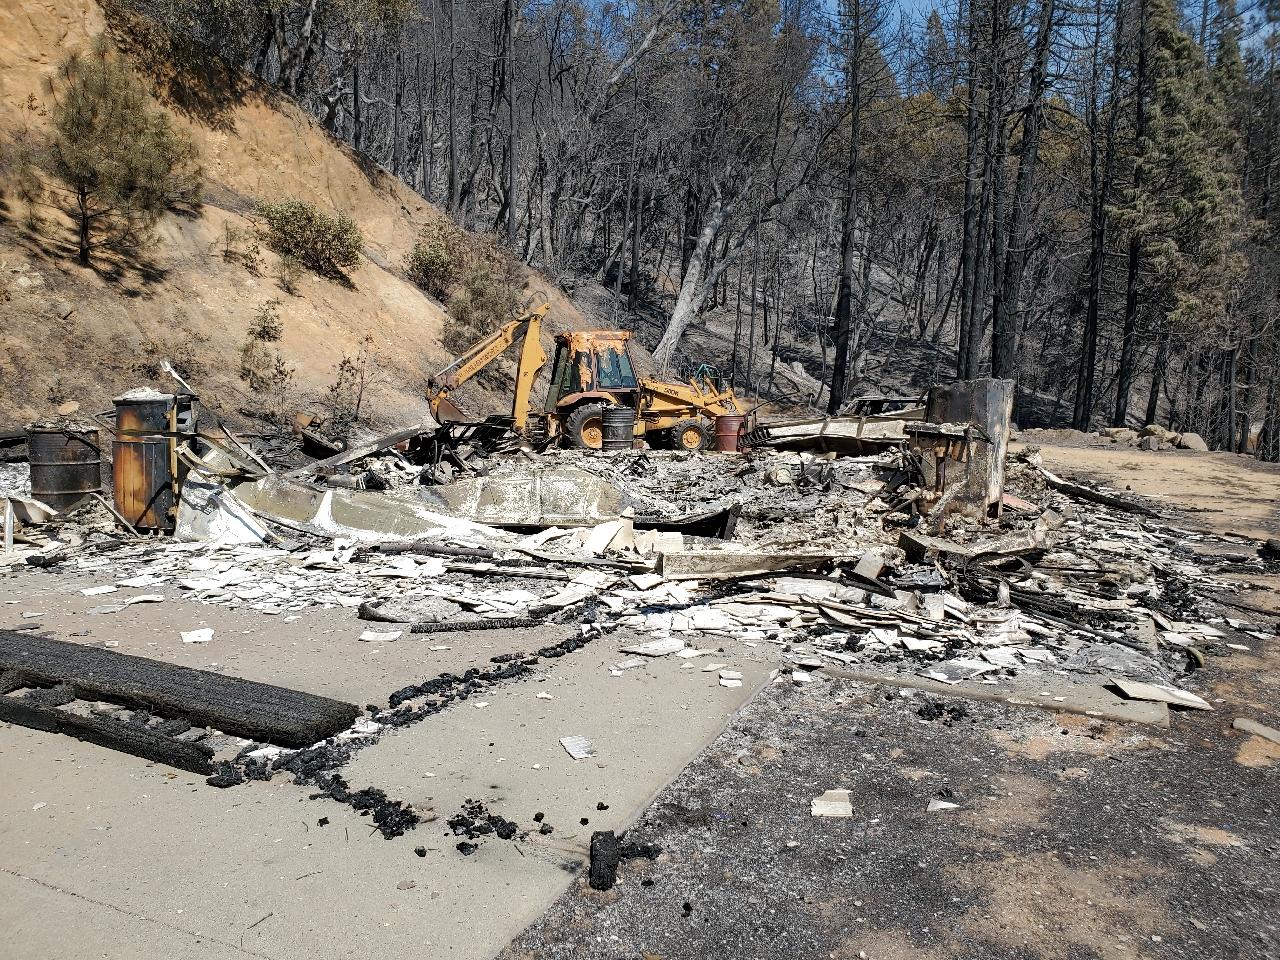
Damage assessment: destroyed